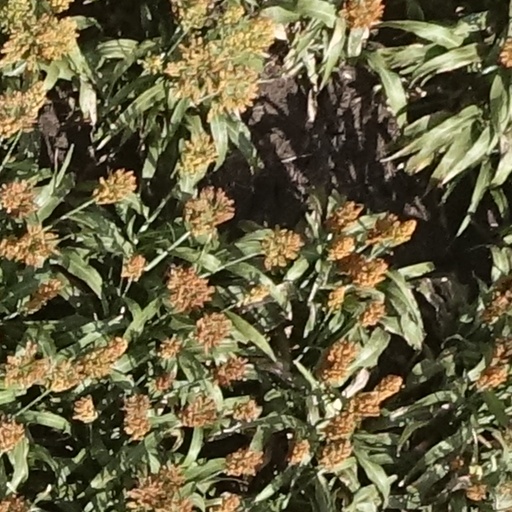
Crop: sorghum